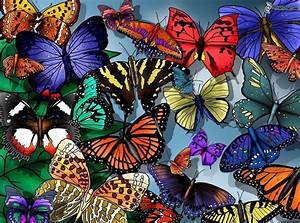
Label: farfalla